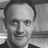
Emotion: happy